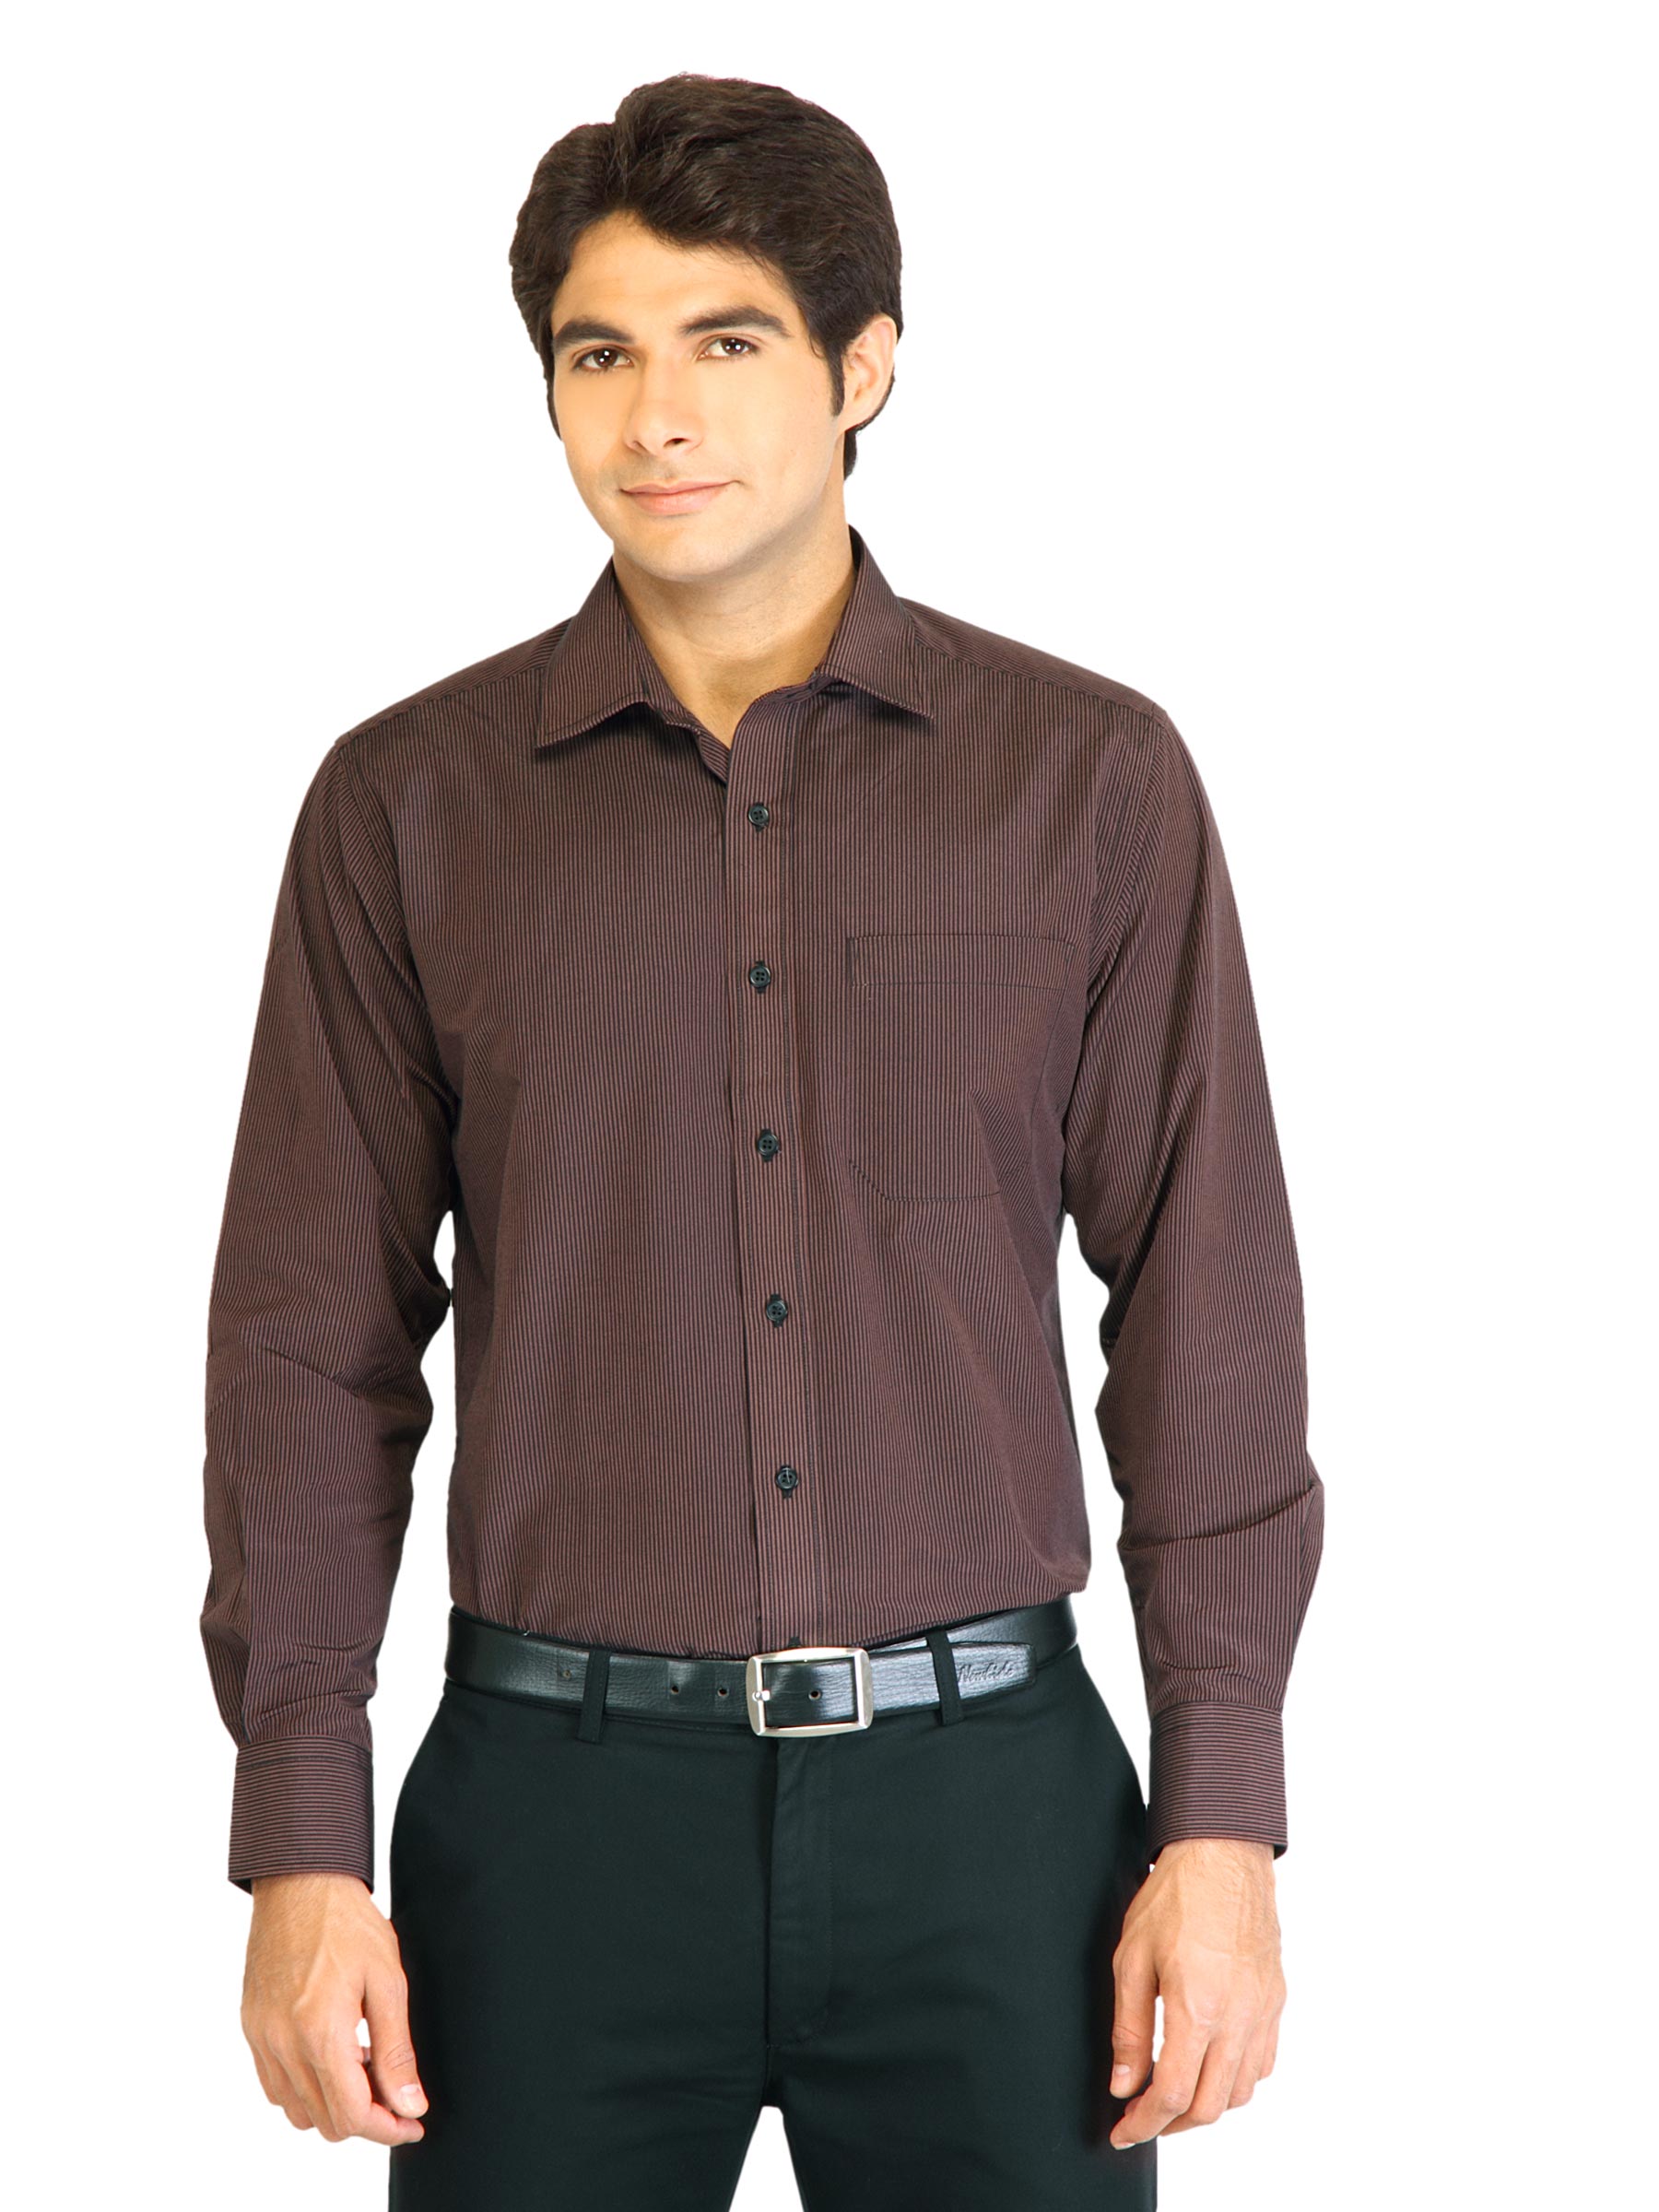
Peter England Men Stripes Maroon Shirt
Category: Apparel / Topwear / Shirts
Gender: Men
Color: Maroon
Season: Fall 2011
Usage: Formal